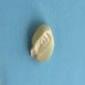
Maize quality: Good